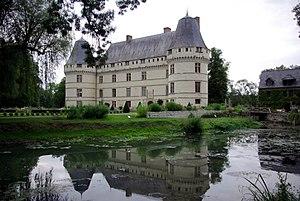
Château de l'Islette et son reflet dans un bras de l'Indre - Azay-le-Rideau This building is classé au titre des Monuments Historiques. It is indexed in the Base Mérimée, a database of architectural heritage maintained by the French Ministry of Culture,
Le château de l'Islette est un château du XVIᵉ siècle situé à Cheillé en Indre-et-Loire, à 2 kilomètres à l'ouest d'Azay-le-Rideau. Cet édifice est l'un des monuments de style Renaissance qui sont connus sous l'appellation générique des « châteaux de la Loire ».